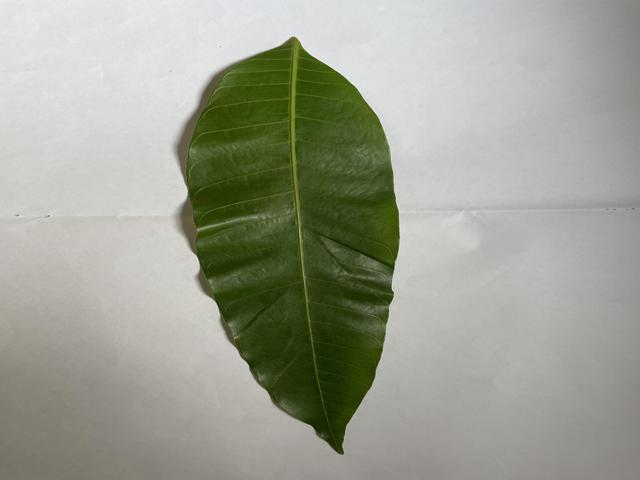
Mango leaf variety: Himsagar